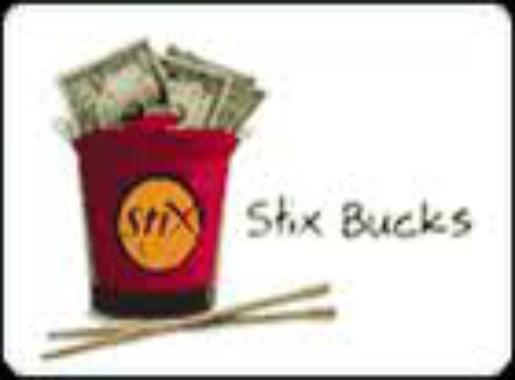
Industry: Food